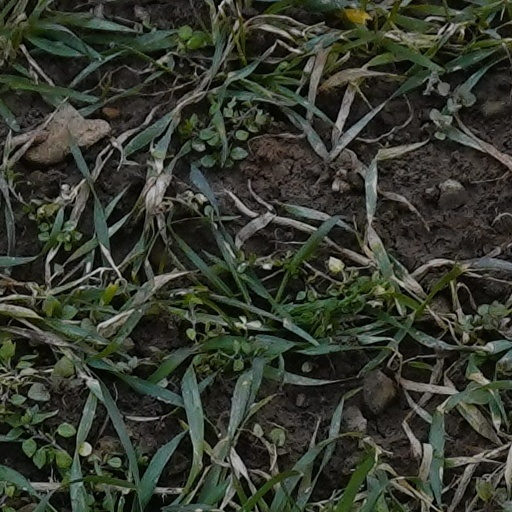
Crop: wheat